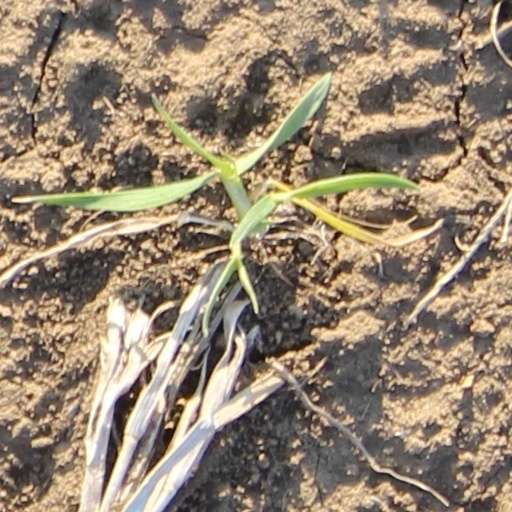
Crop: wheat